Mark Henry

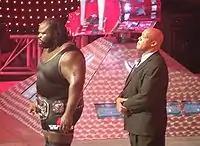
Henry as ECW Champion with Tony Atlas

After a short hiatus, Henry returned to WWE programming on the October 23 episode of "ECW", attacking Kane, along with The Great Khali and Big Daddy V. Henry then began teaming with Big Daddy V against Kane and CM Punk, and was briefly managed by Big Daddy V's manager, Matt Striker. At Armageddon, Henry and Big Daddy V defeated Kane and Punk. Before WrestleMania XXIV aired, Henry participated in a 24-man battle royal to determine the number one contender for the ECW Championship, but failed to win.